Plague doctor

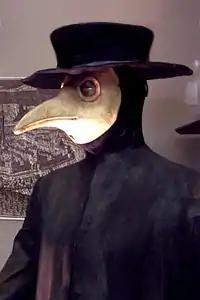
Plague doctor outfit from Germany (17th century).

A plague doctor was a physician who treated victims of bubonic plague during epidemics in 17th-century Europe. These physicians were hired by cities to treat infected patients regardless of income, especially the poor, who could not afford to pay.